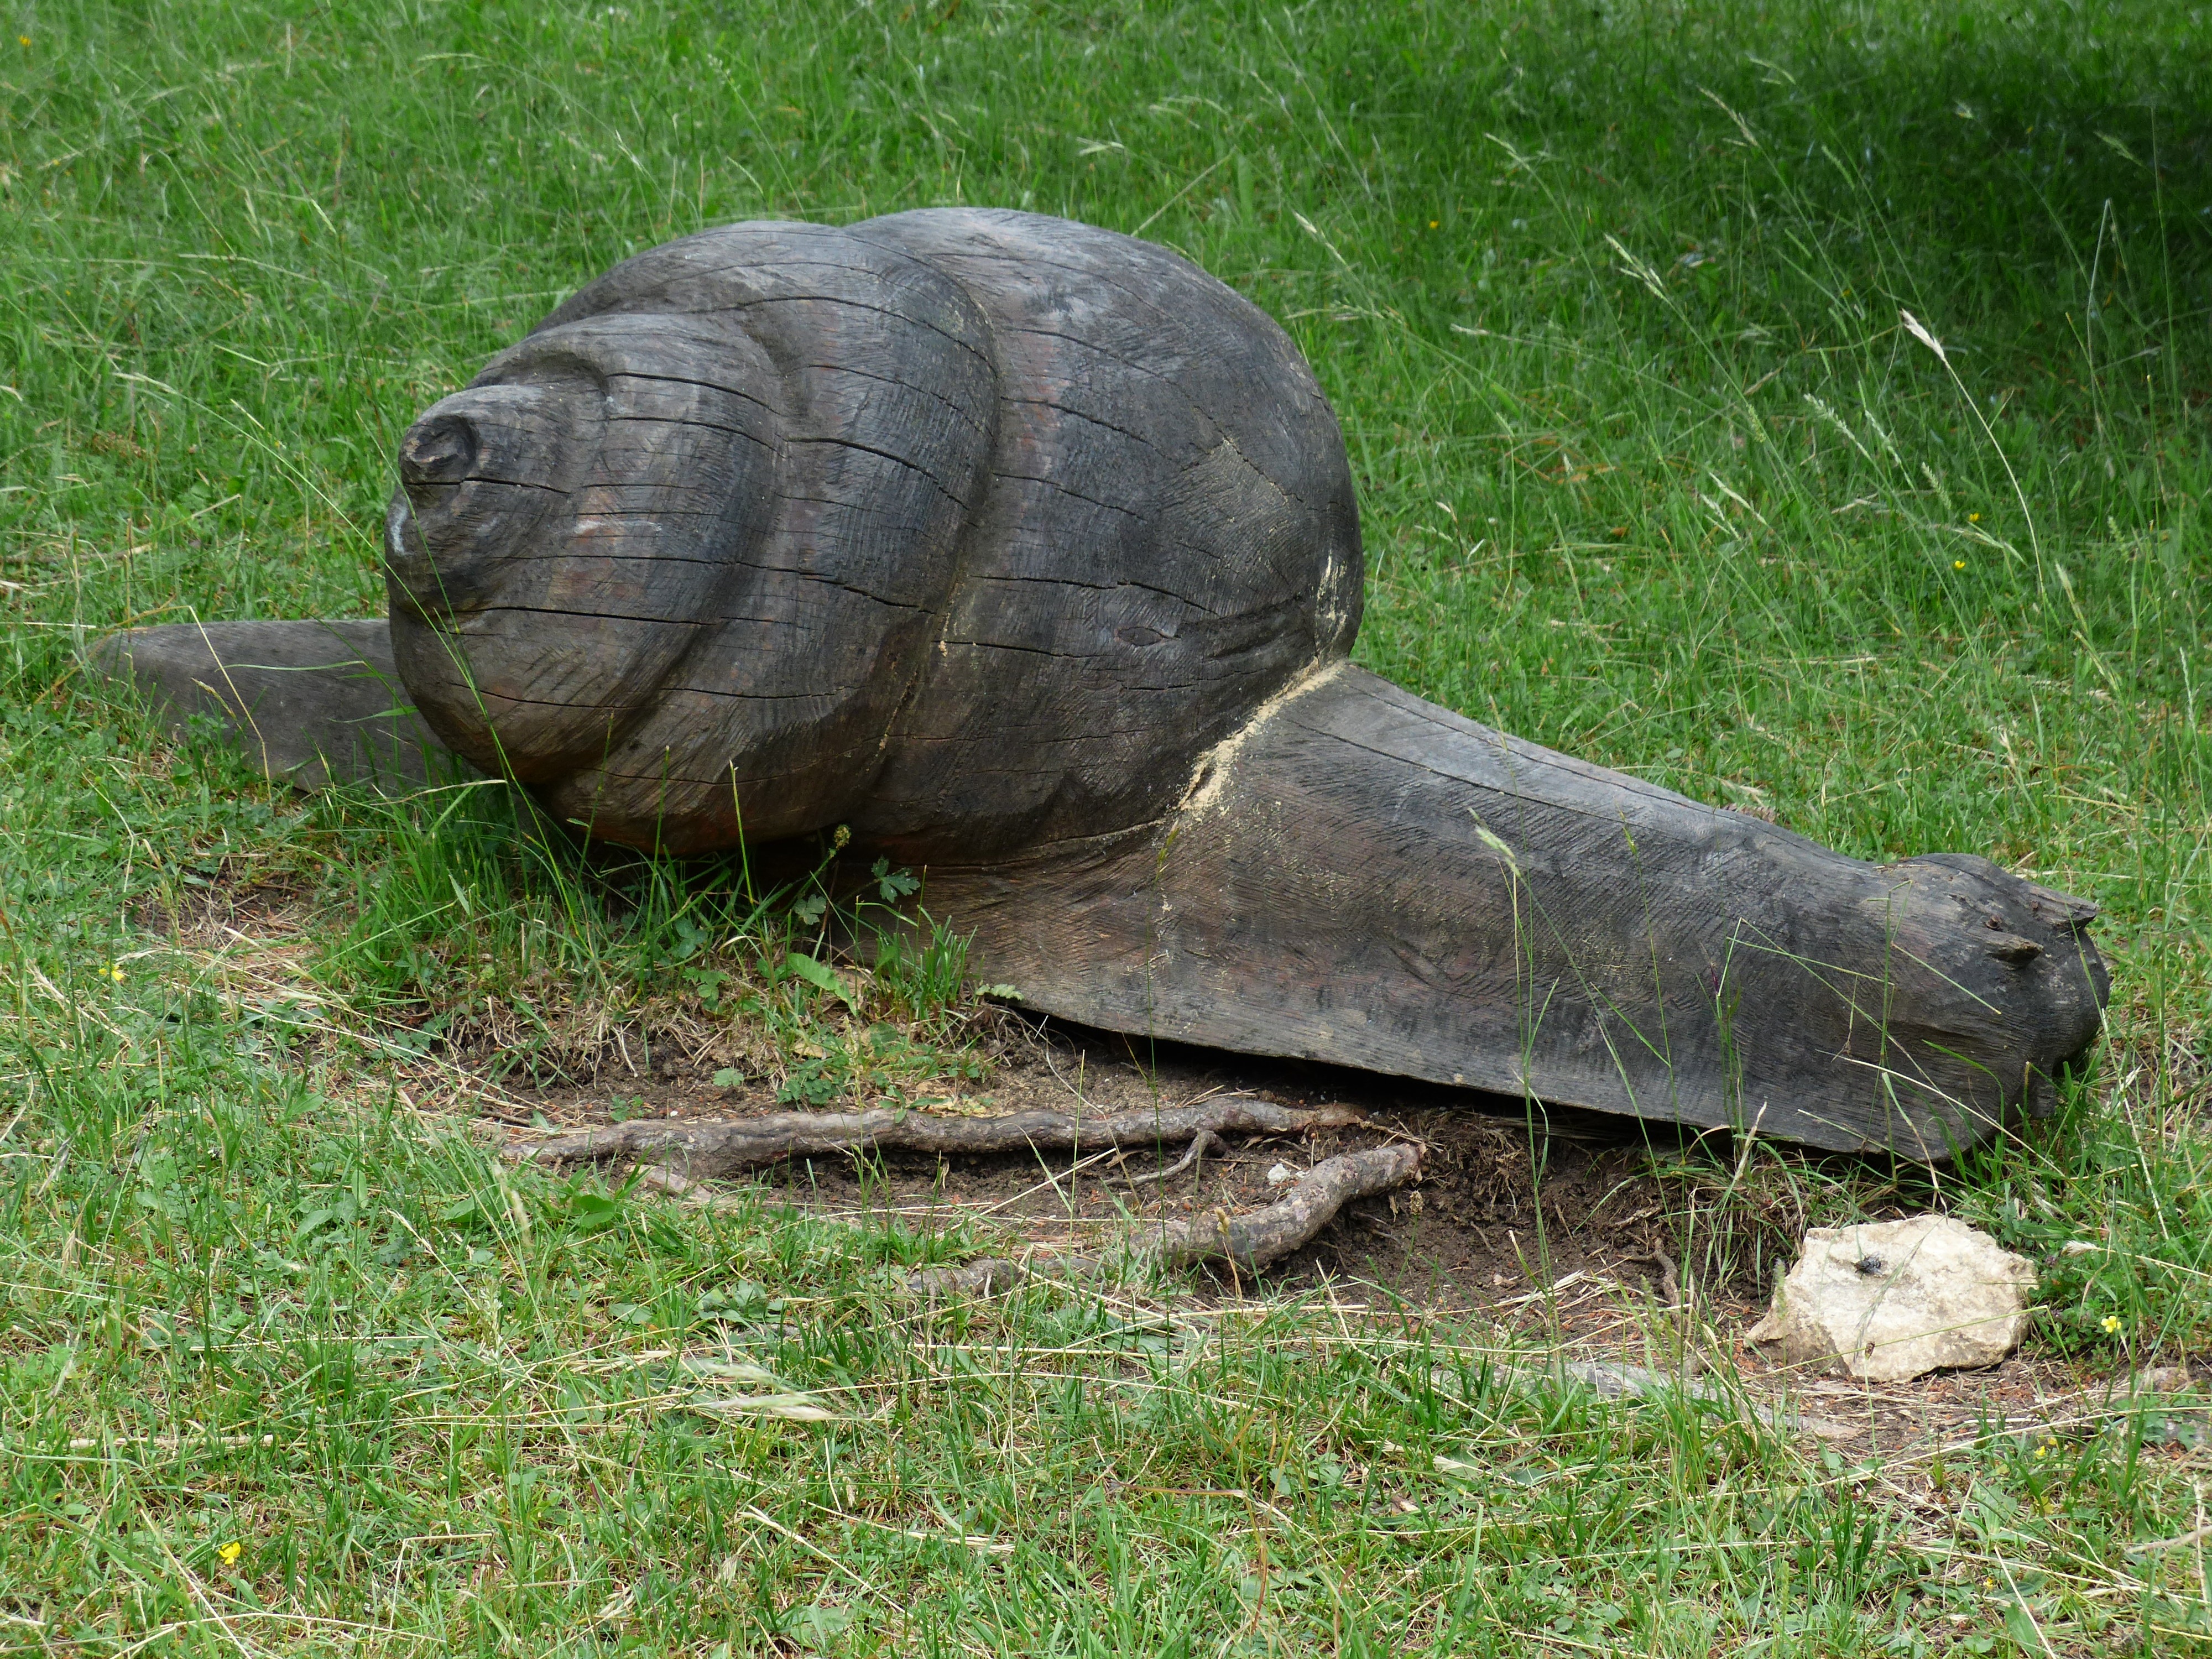
wood, wildlife, turtle, reptile, fauna, snail, figure, tortoise, carving, holzfigur, nature trail, common snapping turtle, emydidae, chelydridae